Coed Cwm Einion

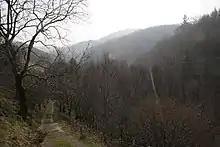
Coed Cwm Einion

The woodland extends up a steep gorge, and is approximately 69% broad-leaved deciduous woodland. A Tilio-Acerion ravine forest, it contains ash ("Fraxinus excelsior") and sessile oak, rowan, downy birch trees and the small-leaved lime ("Tilia cordata"). Species found in the woodland include Tunbridge filmy-fern ("Hymenophyllum tunbrigense"), hay-scented buckler-fern ("Dryopteris aemula"), "Plagiochila atlantica" and "Parmotrema robustum", a lichen which is critically endangered, and marsh hawk's-beard ("Crepis paludosa"). Numerous shrubs found in the wood include, ivy, honeysuckle, hazel and bramble and are a food source for birds and mammals such as dormice. Sheep grazing has affected the woodland, particularly on the northern side, and gaps in the canopy affect about 5-10% of the area of the woodland.